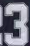
Number: 3